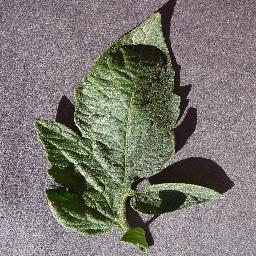
Label: Tomato___healthy